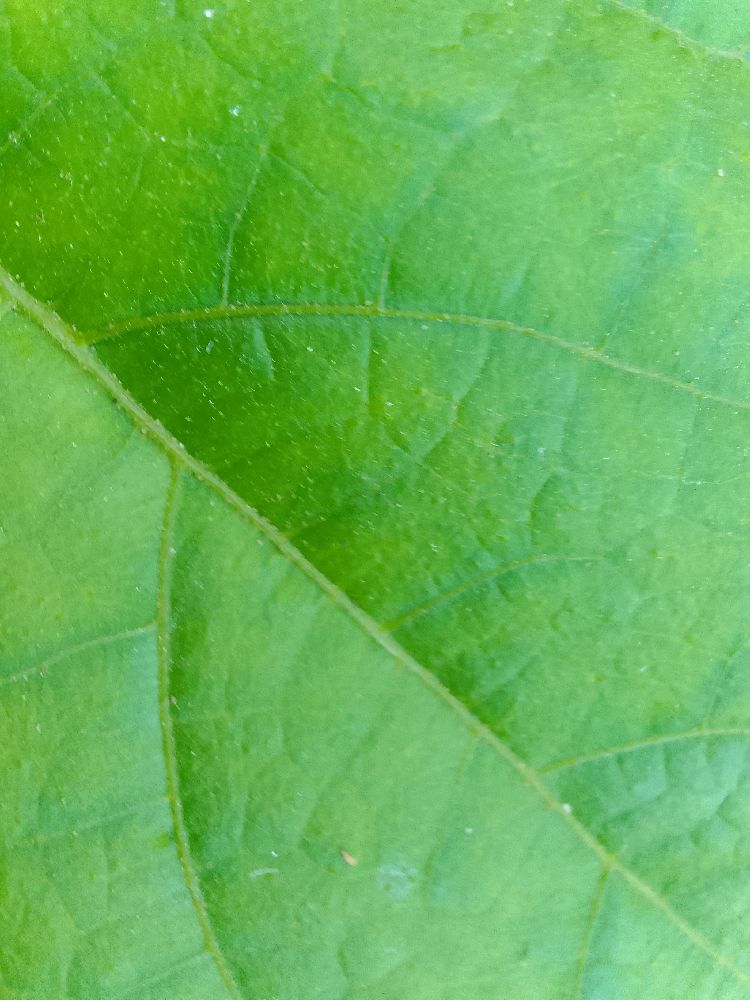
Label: healthy